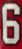
Number: 6